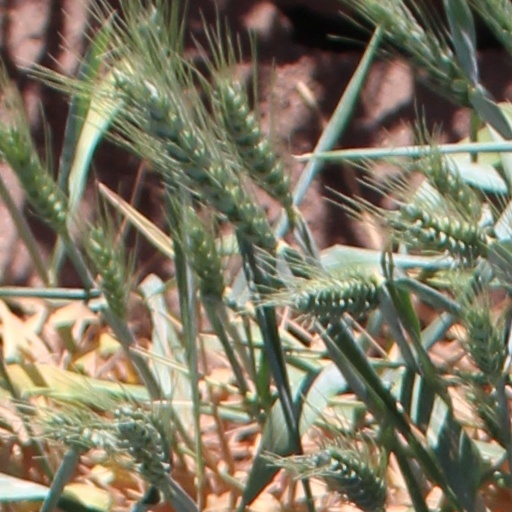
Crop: wheat